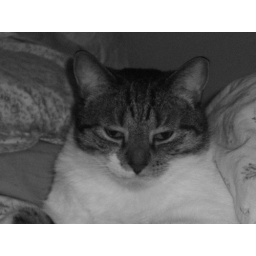
MJ Cat in black and white